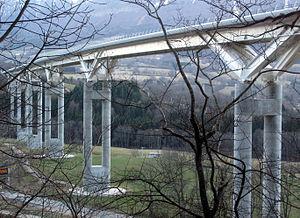
Monestier-de-Clermont est une commune française située dans le sud du département de l'Isère, en région Auvergne-Rhône-Alpes et autrefois rattachée à l'ancienne province du Dauphiné.
Cette liste des ponts les plus longs de France présente une liste de ponts de France possédant une portée supérieure à 100 mètres ou une longueur totale supérieure à 500 mètres.
Le viaduc de Monestier est un ouvrage d'art routier situé dans le département de l'Isère, en France, qui permet à l'autoroute A51 de franchir la vallée de Franjaret pour pénétrer dans le tunnel de Sinard, au sud de Grenoble.